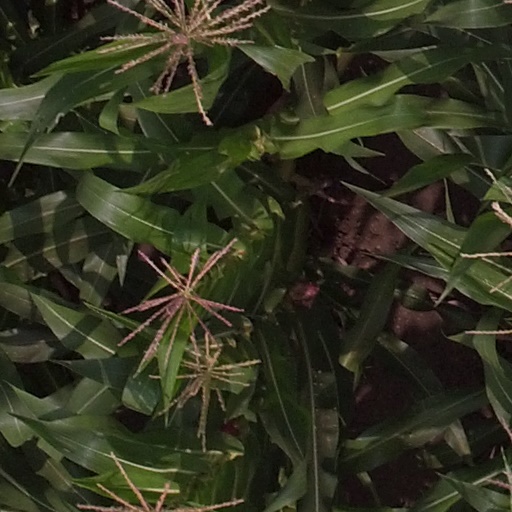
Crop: maize; corn